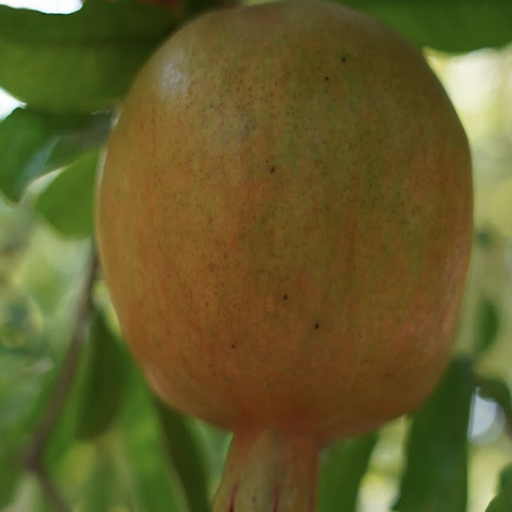
Label: Healthy